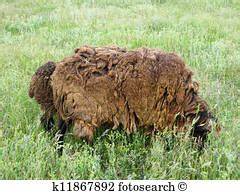
Label: pecora